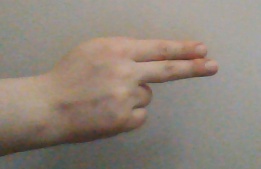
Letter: ain